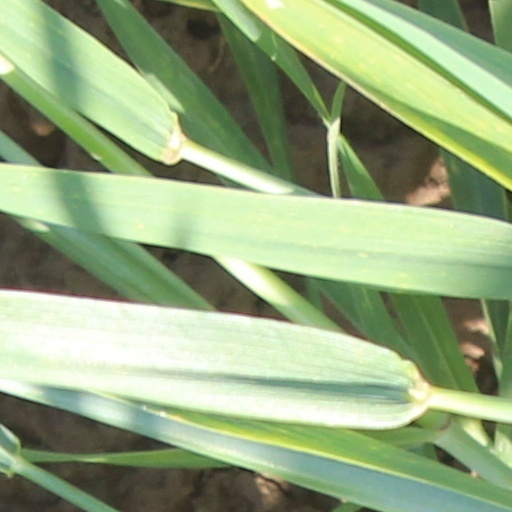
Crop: wheat